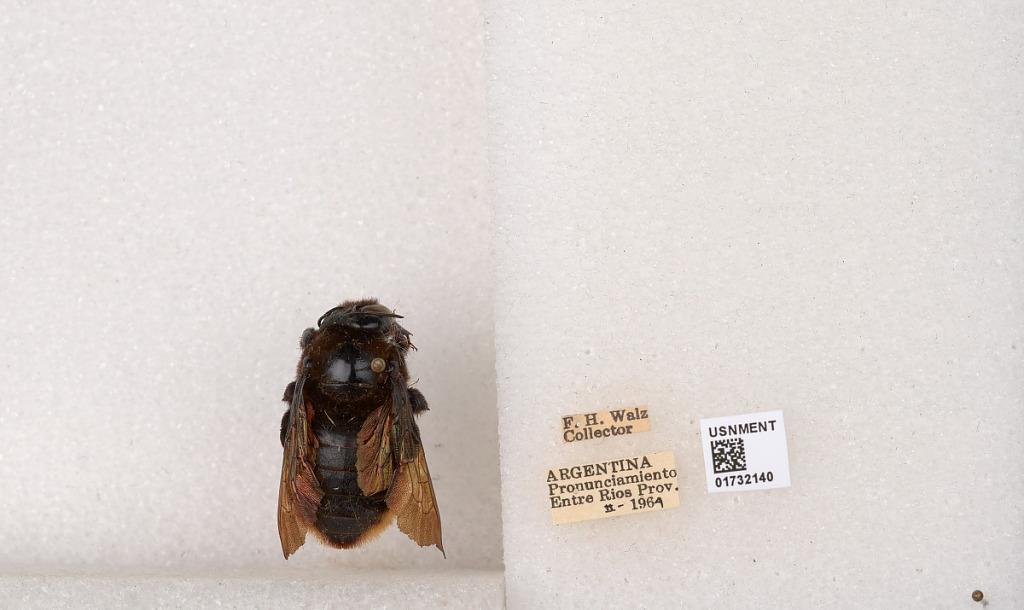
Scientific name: Xylocopa (Neoxylocopa) augusti Lepeletier
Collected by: F. Walz
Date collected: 1964-2-1
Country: Argentina
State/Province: Entre Rios
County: Departamento de Uruguay
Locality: Pronunciamiento
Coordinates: -32.3452, -58.4404